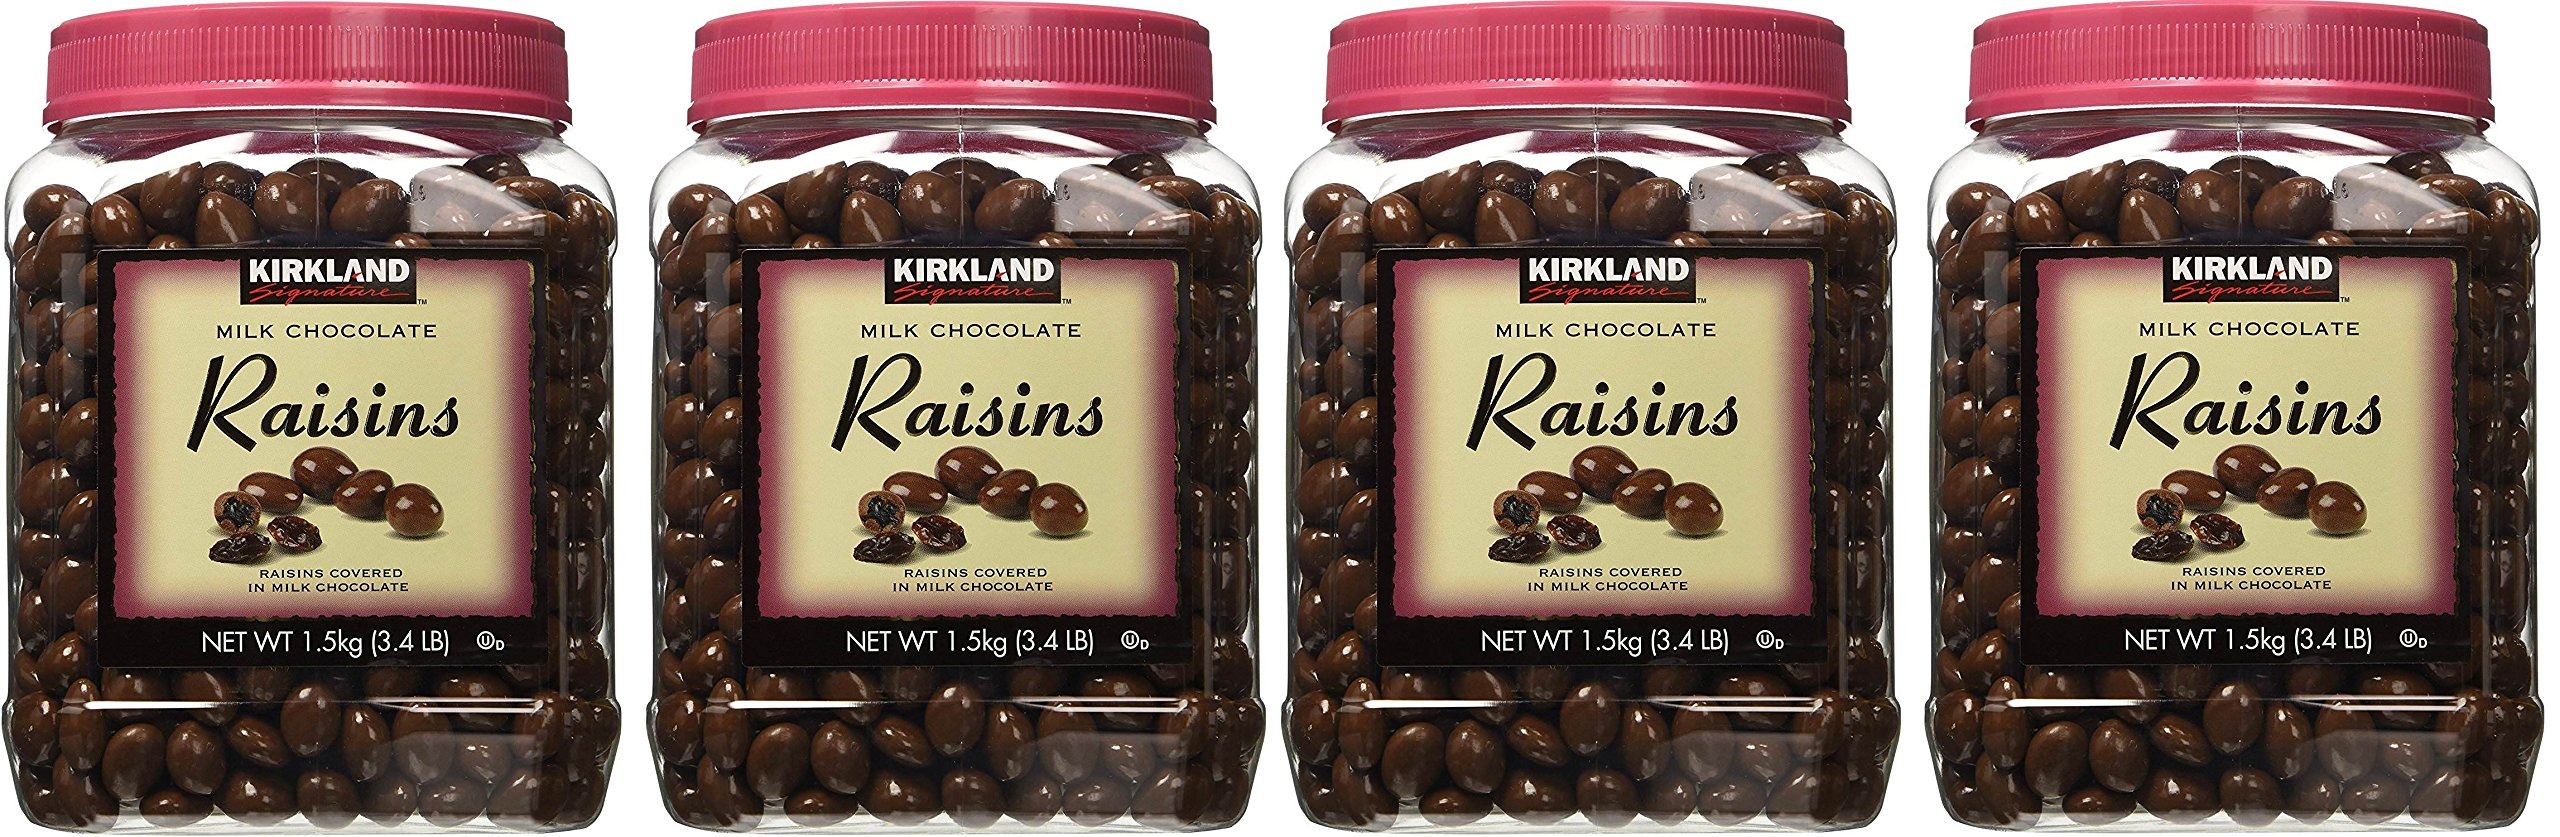
Item Name: Kirkland Signature ScYaSa Milk Chocolate, Raisins, 54 Ounce (4 Pack)
Value: 216.0
Unit: Ounce

Price: 22.99